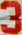
Number: 3